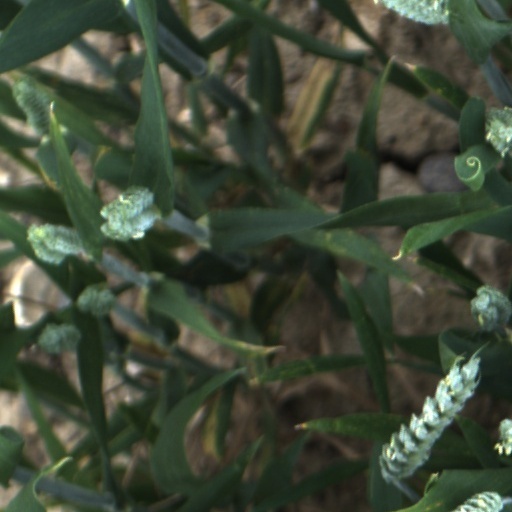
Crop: wheat